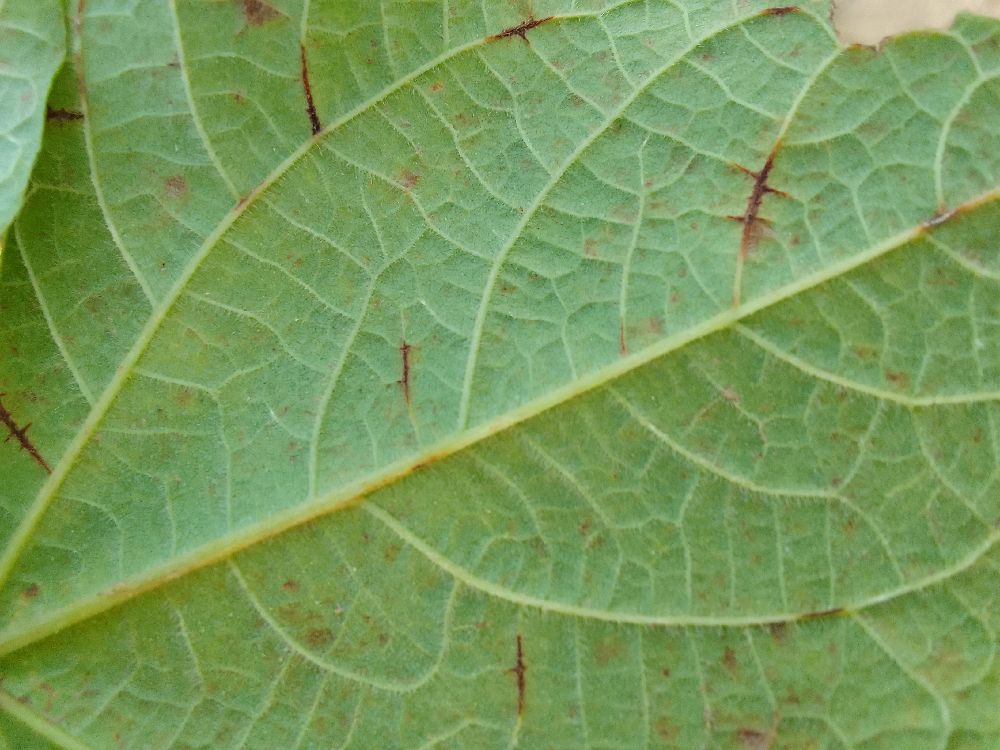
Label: anthracnose